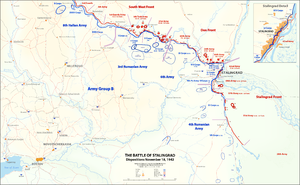
La bataille de Stalingrad est la succession des combats qui, du 17 juillet 1942 au 2 février 1943, ont opposé les forces de l'URSS à celles du Troisième Reich et de ses alliés assaillant la ville de Stalingrad. Cette « bataille » d'un peu plus de six mois s'est déroulée en fait en quatre phases, l'approche de la ville par les armées de l’Axe, les combats urbains pour sa conquête à partir de septembre 1942, puis la contre-offensive soviétique, jusqu'à l'encerclement et à la reddition des troupes allemandes. L'ensemble de ces combats, dans et hors de la ville, ont coûté la vie à plus de 800 000 Soviétiques, civils et combattants, et à 400 000 militaires allemands, roumains, italiens, hongrois et croates.